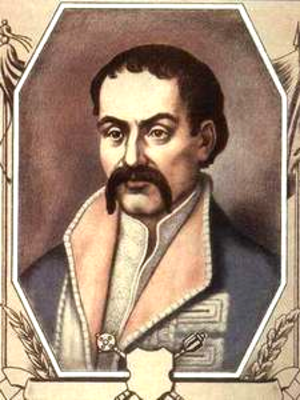
Pylyp Orlyk, né le 11 octobre 1672 à Kosuta et mort le 26 mai 1742 à Iaşi, fut hetman des Cosaques d'Ukraine en exil.